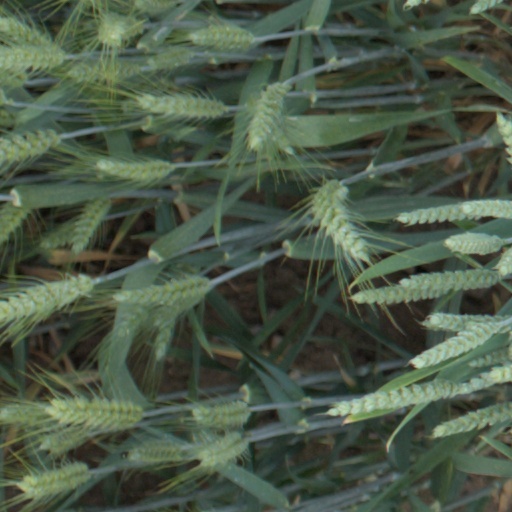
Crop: wheat